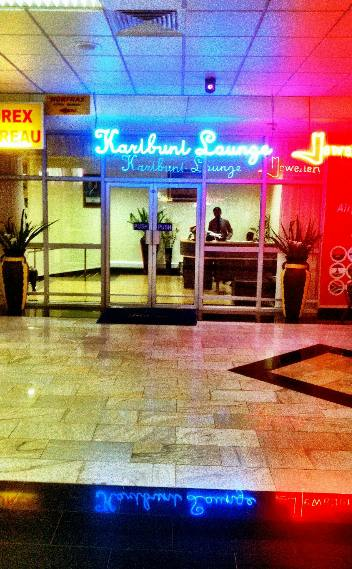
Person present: No